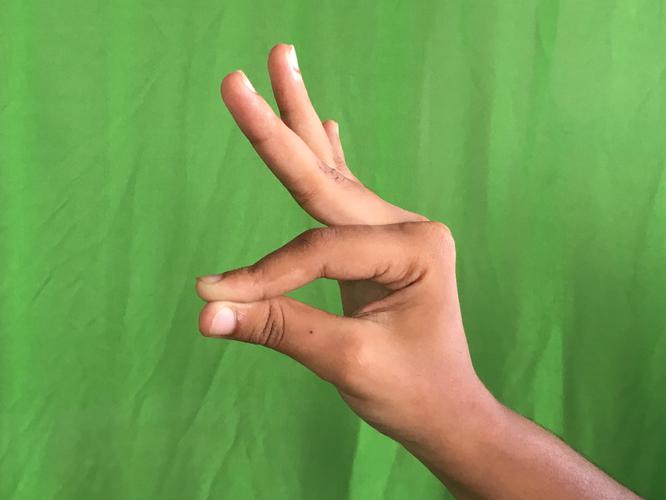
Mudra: Hamsasyam
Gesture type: single_hand